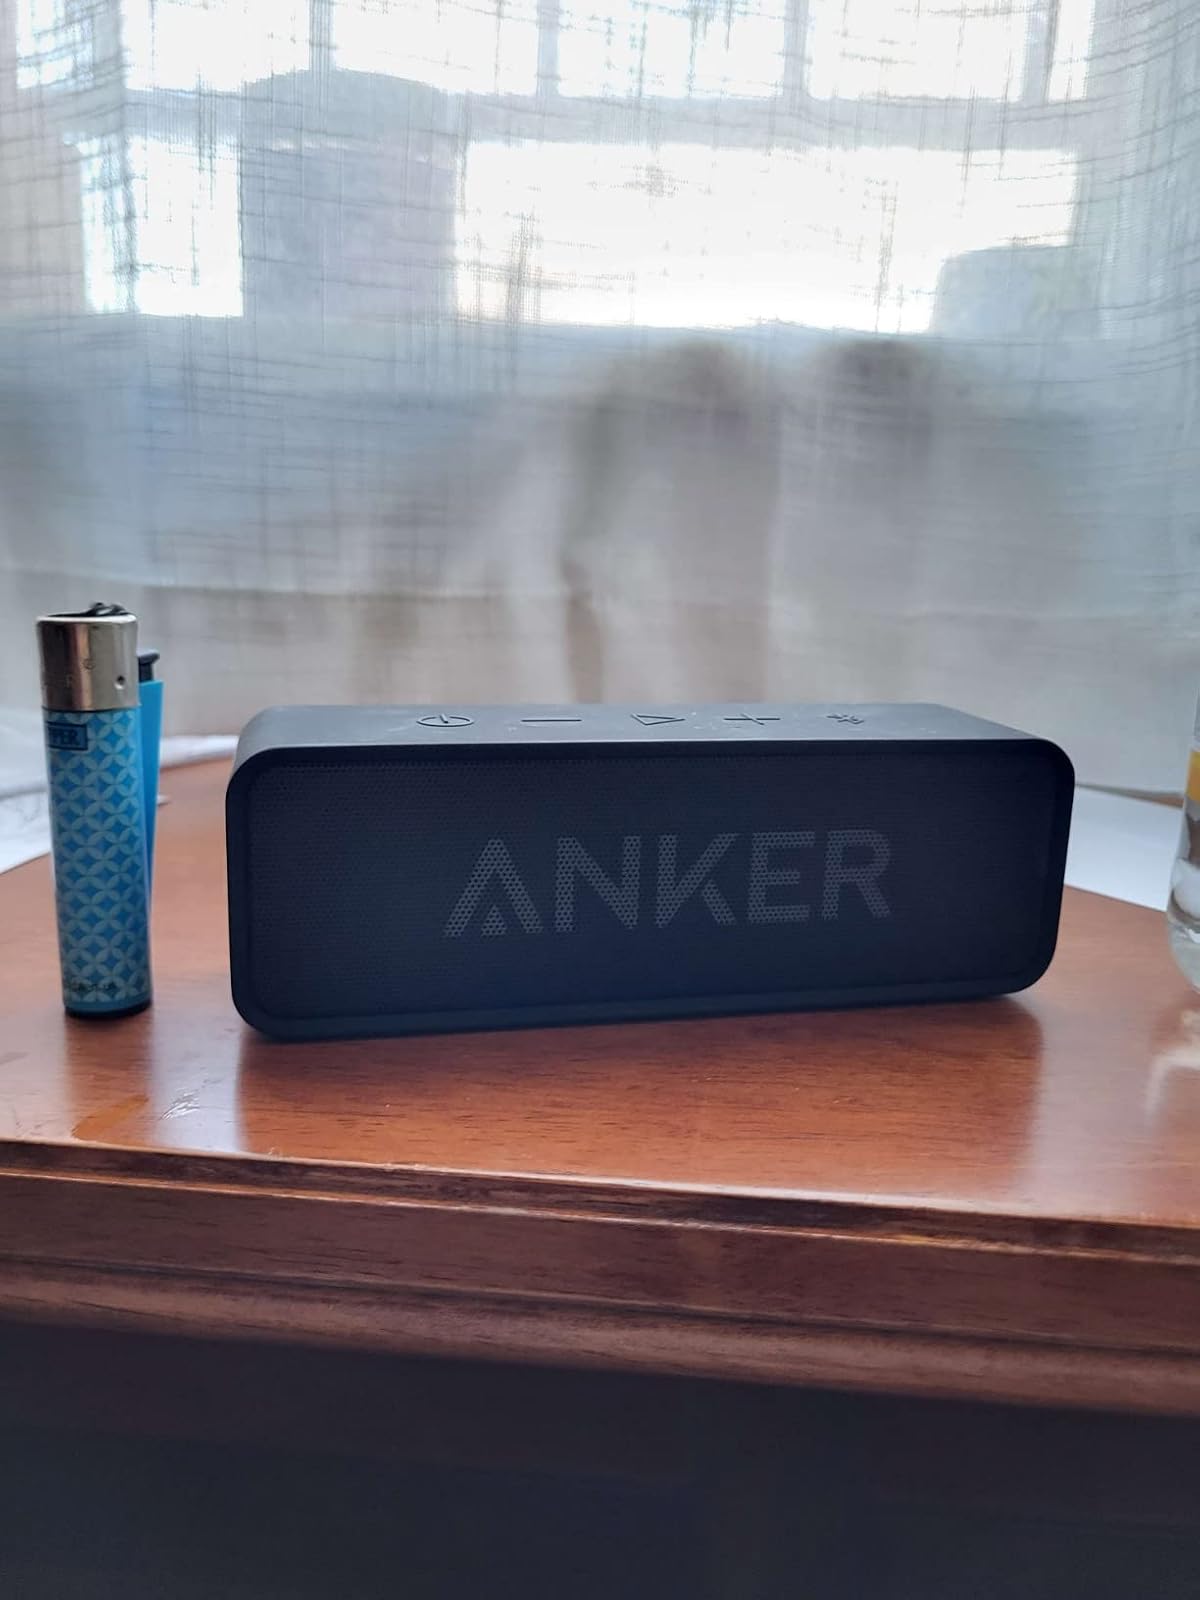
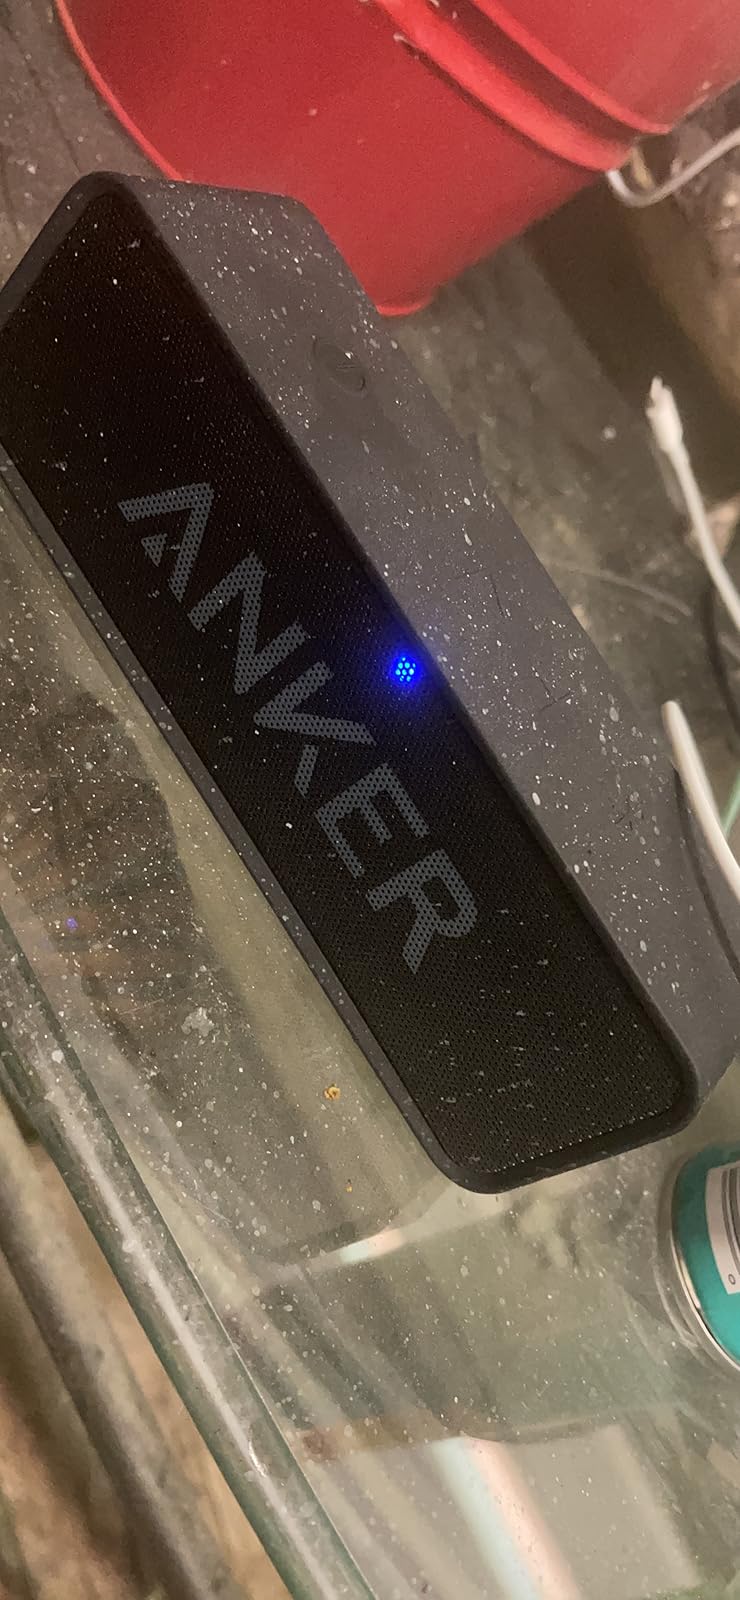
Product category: speaker
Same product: yes